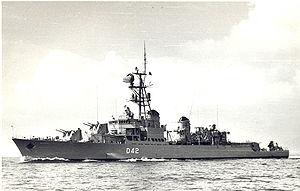
Roger de Lauria, Ruggero di Lauria ou Roger de Llúria ou encore Roger de Lloria, dit le « Grand Capitaine » né en 1245 ou vers 1250 et décédé vers 1305), est un amiral qui vécut entre la seconde moitié du XIIIᵉ siècle et le début du XIVᵉ siècle. Il s'illustra notamment au cours de la guerre des Vêpres siciliennes, au service de différents partis.